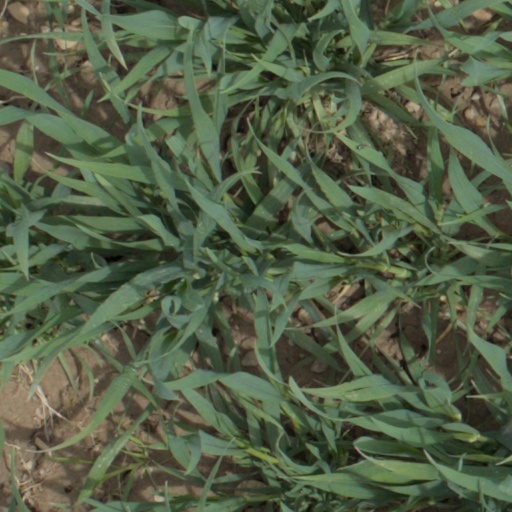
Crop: wheat